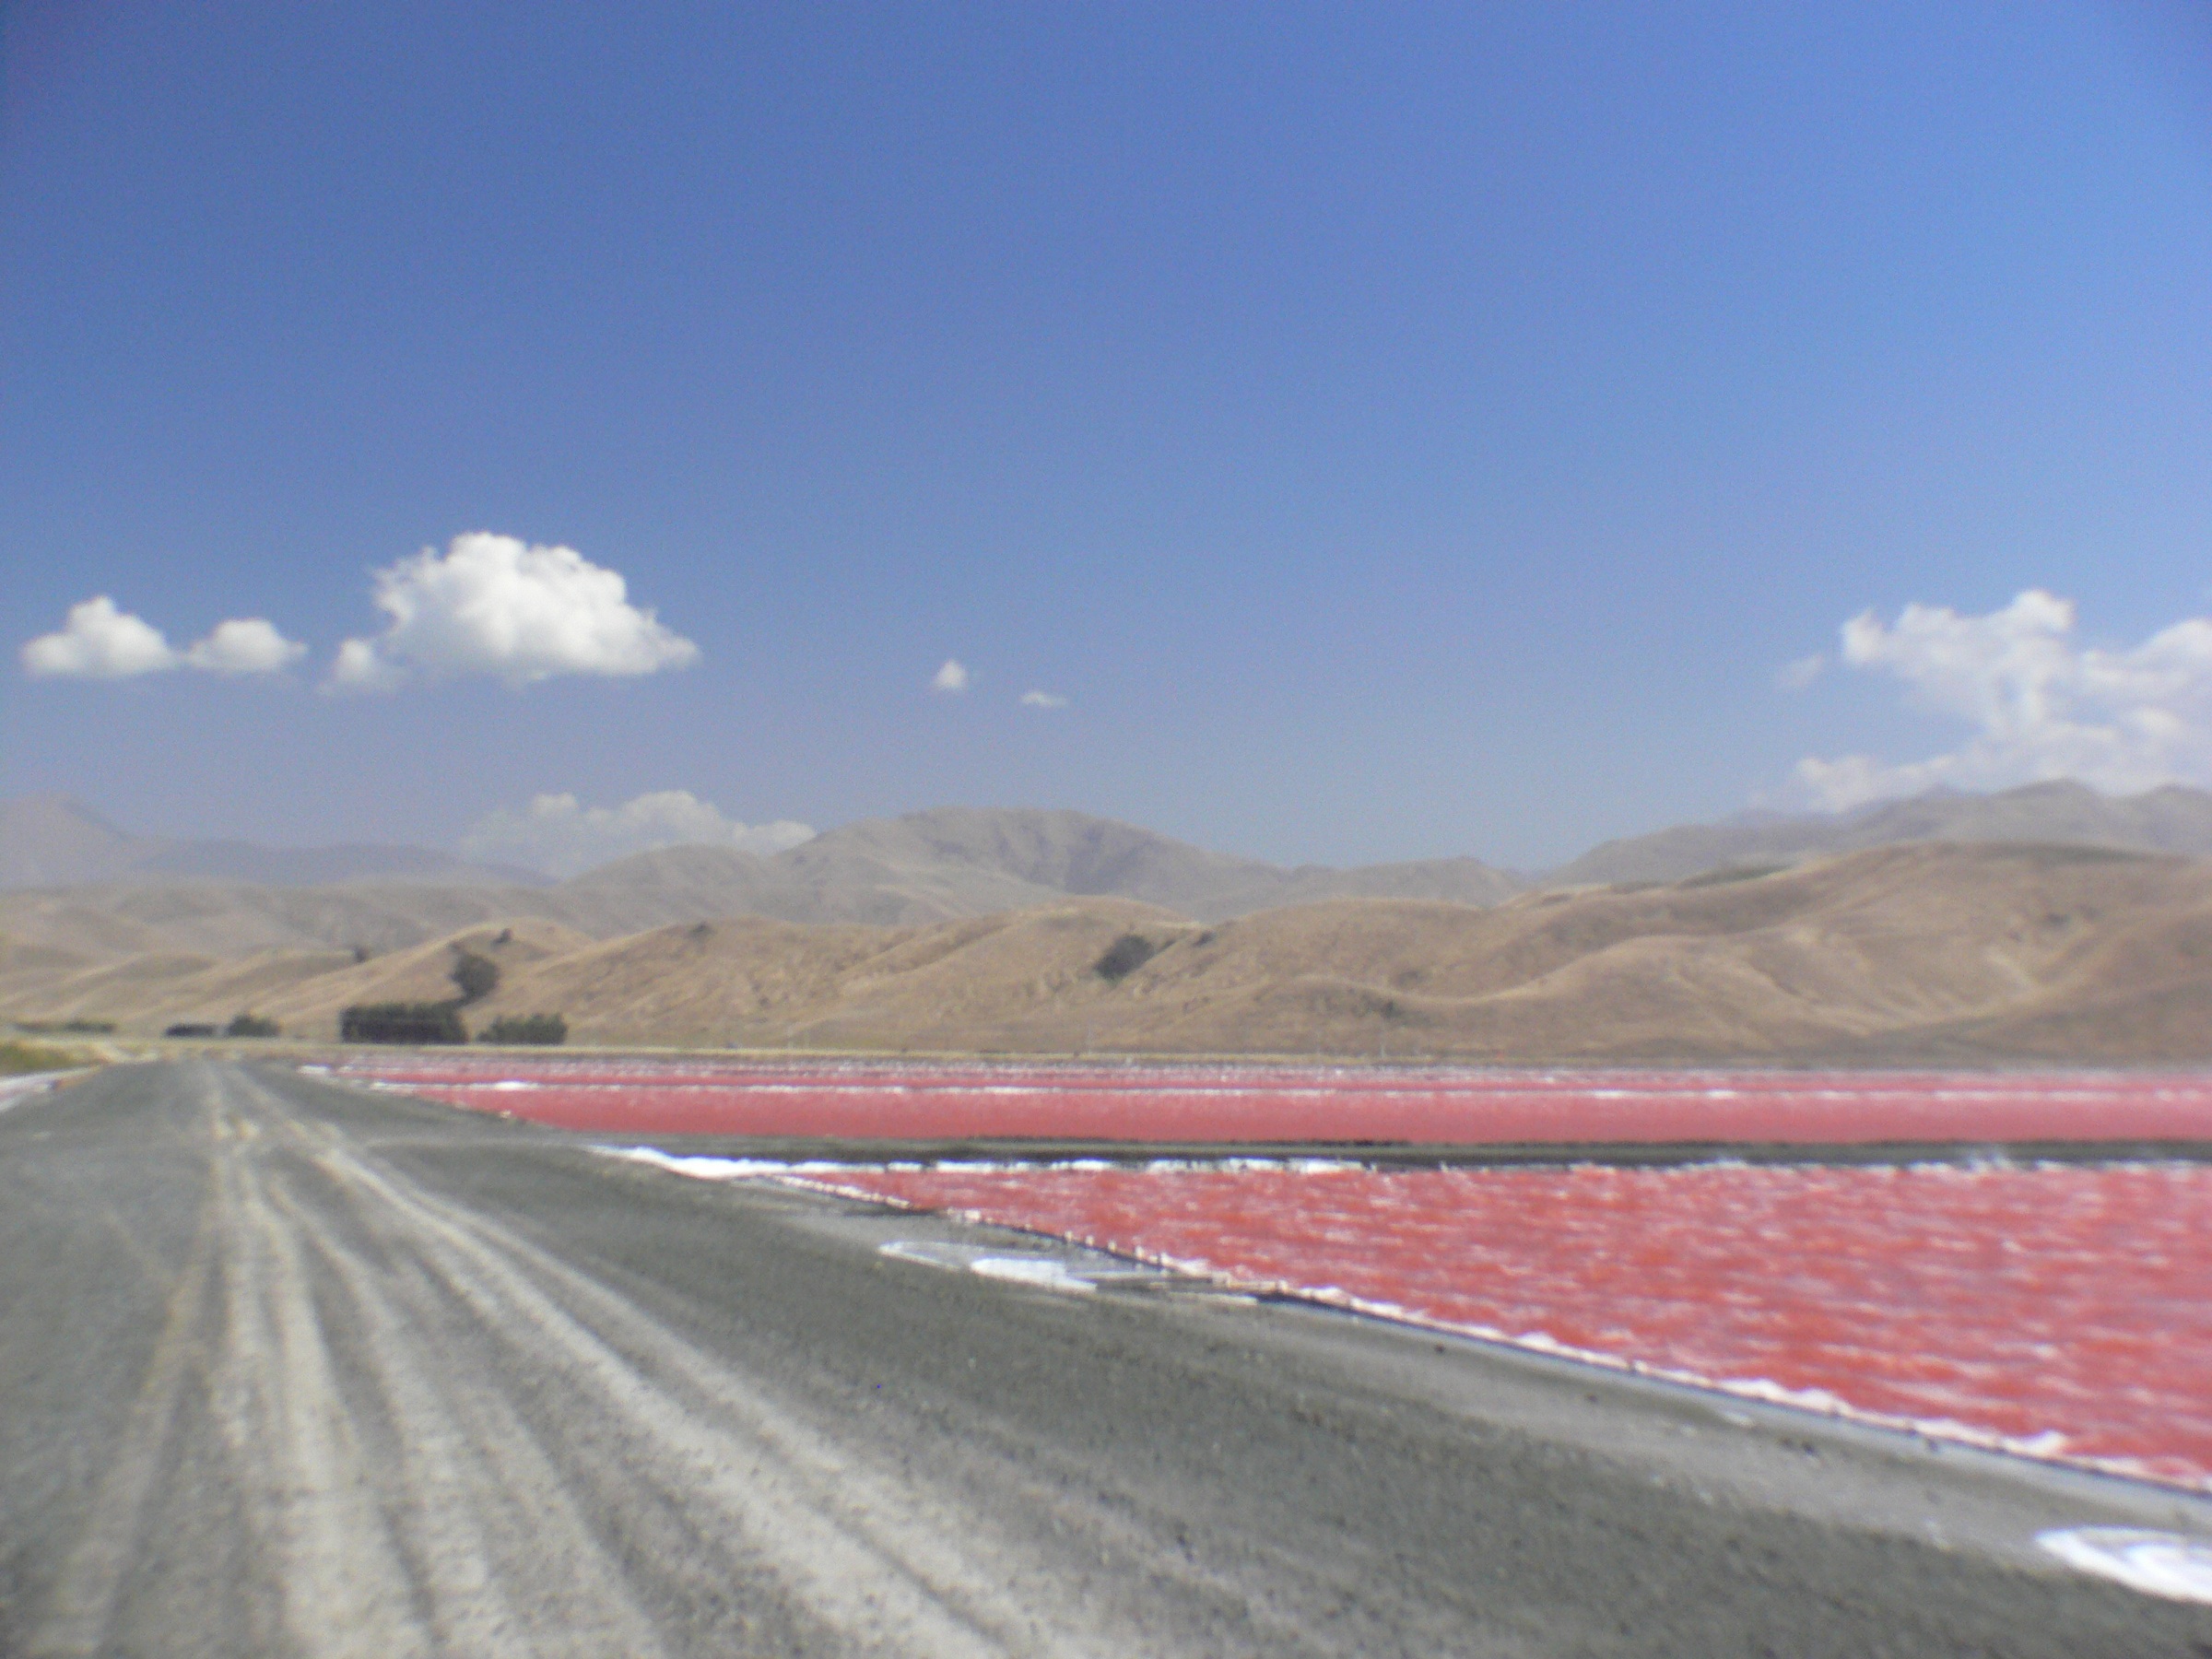
landscape, horizon, mountain, road, field, hill, highway, valley, asphalt, reservoir, plain, road trip, infrastructure, newzealand, plateau, calciumsulphate, saltworks, solarsalt, redsea, seasalt, malbrough, grassmeresaltworks, dominionsalt, saltharvesting, crystallisationponds, iodisedsalt, sodiumchloride, commonsalt, controlled access highway